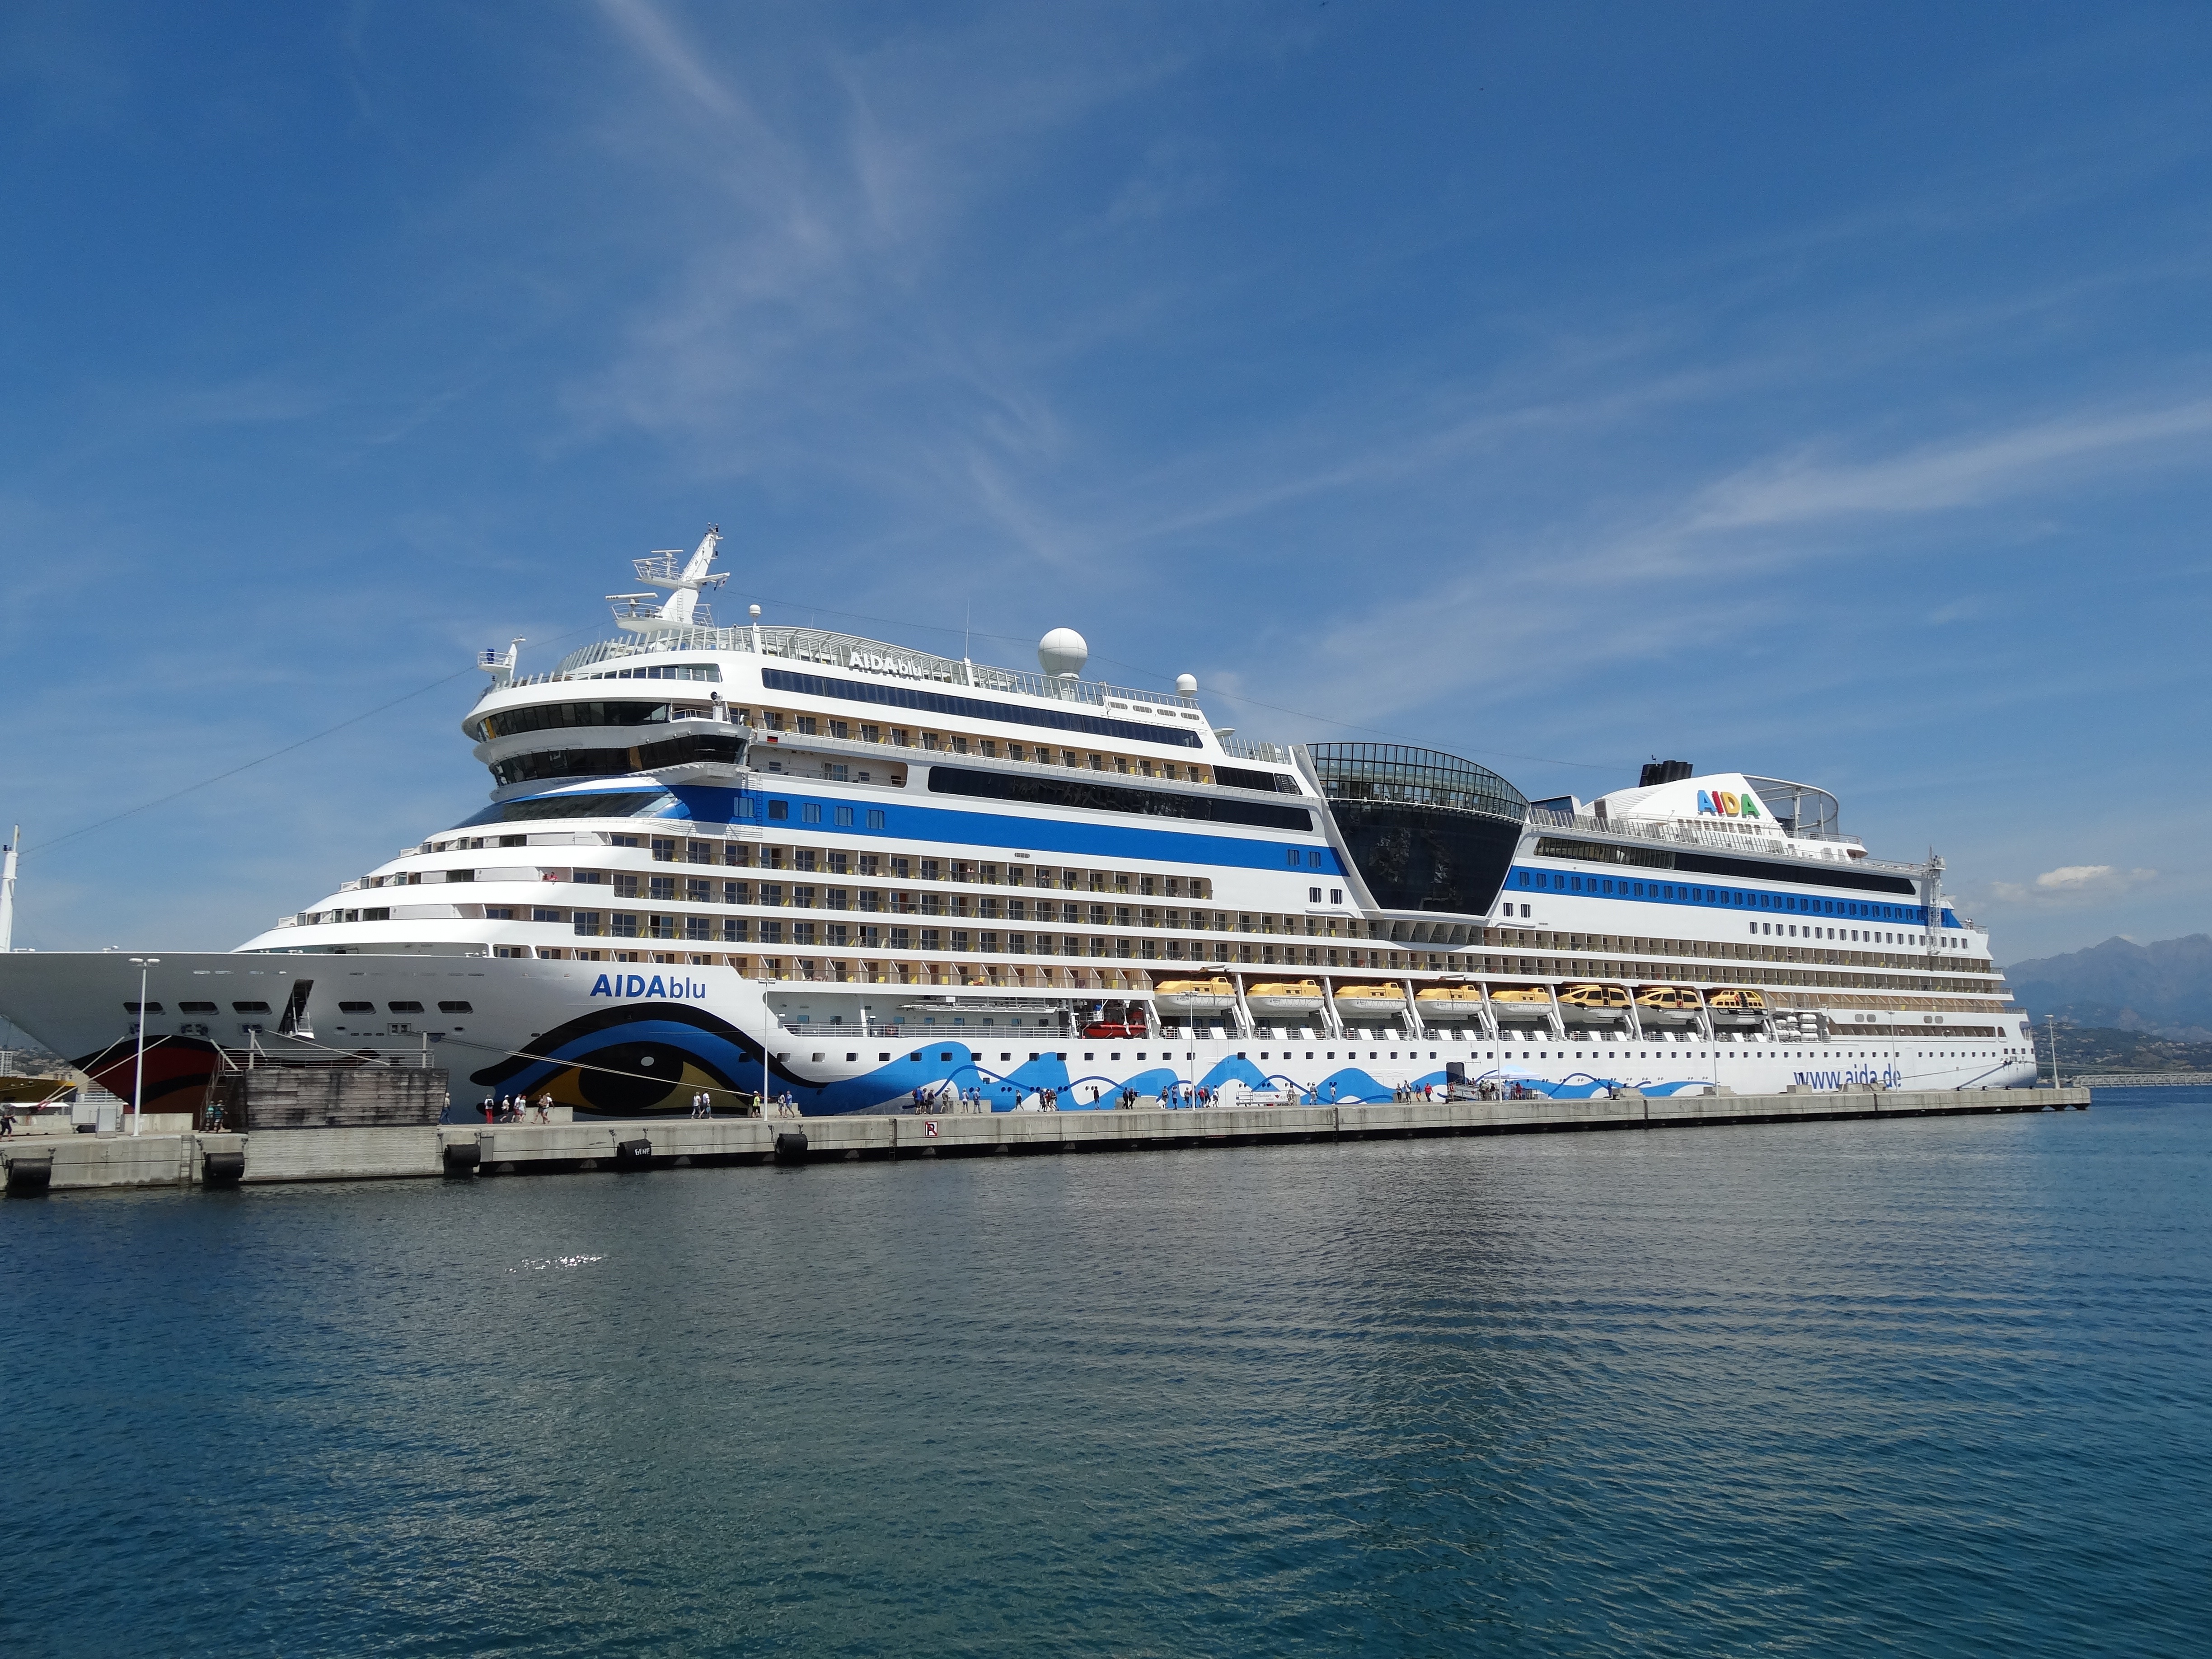
sea, water, boat, ship, travel, vehicle, yacht, holiday, port, cruise, caribbean, watercraft, cruise ship, motor ship, passenger ship, ship travel, driving cruise ship, luxury yacht, ocean liner, aida, kiss mouth, aida blu